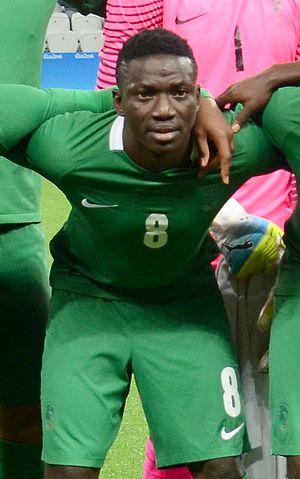
Oghenekaro Etebo, né le 9 novembre 1995 à Lagos au Nigeria, est un footballeur international nigérian, qui évolue au poste de milieu de terrain à Getafe CF, en prêt de Stoke City.